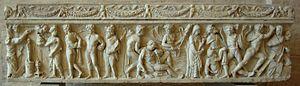
Sarcophage romain
Dans la mythologie grecque, les Érinyes ou Érinnyes, ou parfois « déesses infernales » sont des divinités persécutrices. Selon Eschyle, elles sont transformées en σεμναὶ / semnaì, « vénérables », après l'acquittement d'Oreste, à l'occasion duquel Athéna aurait obtenu qu'elles devinssent des divinités protectrices d'Athènes comme gardiennes de la justice. Euripide les a identifiées aux Euménides. Elles correspondent aux Furies chez les Romains.